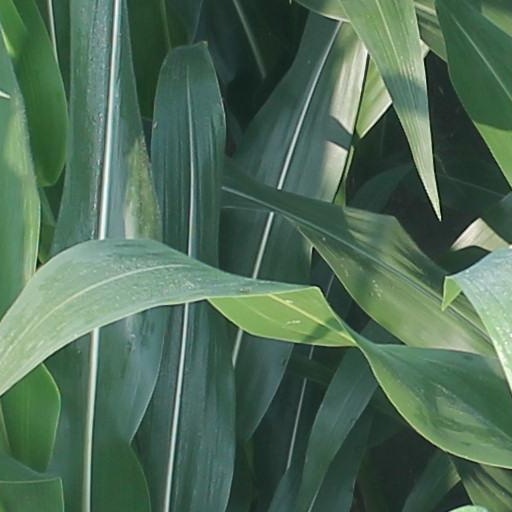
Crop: maize; corn